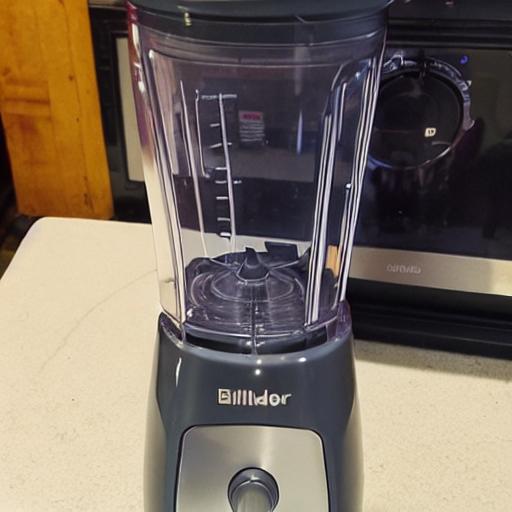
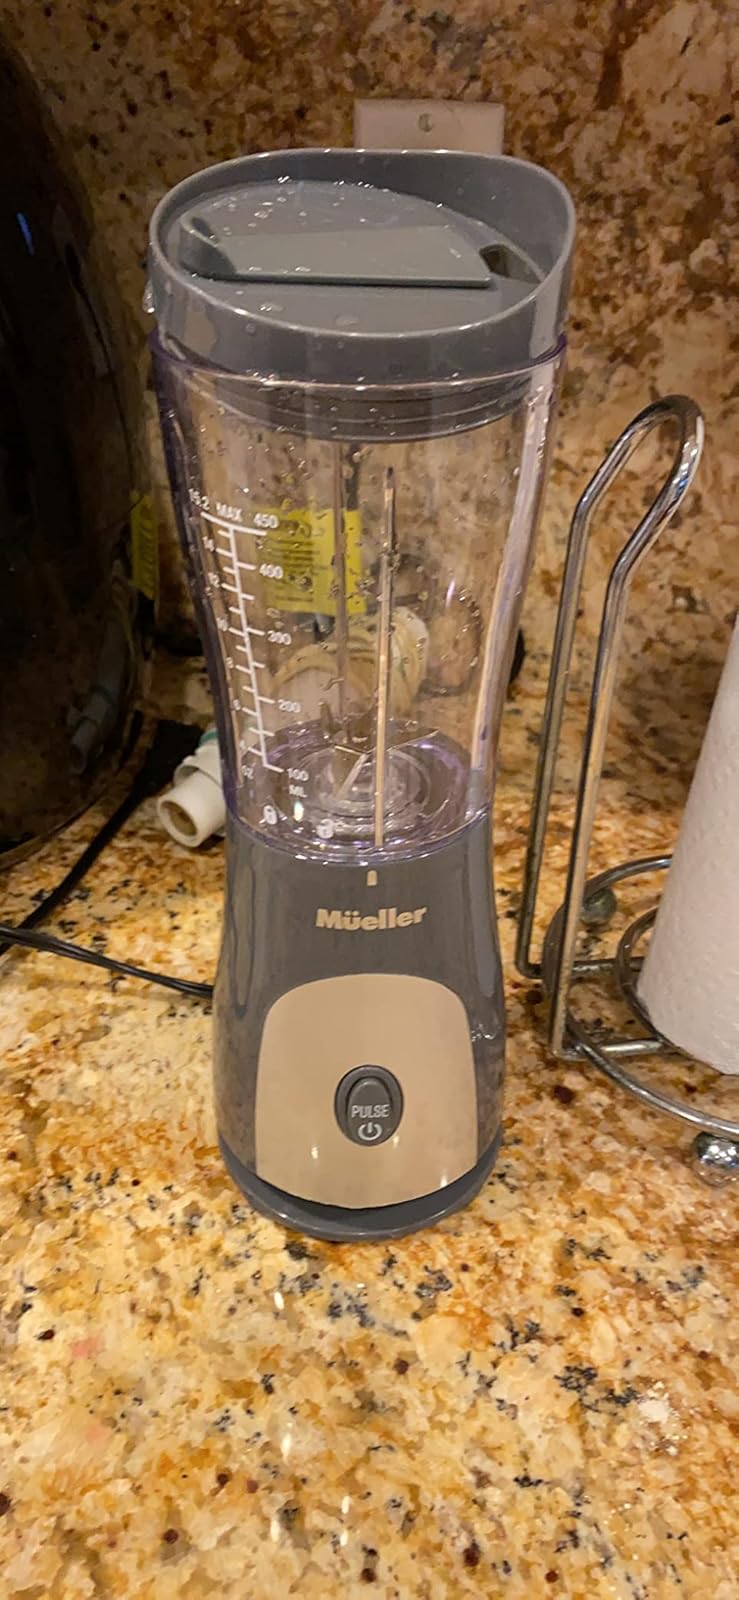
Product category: items_blender
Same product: no